Toronto Santa Claus Parade

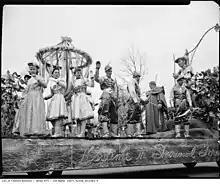
A float in the 1956 parade.

The Toronto parade continued to be held during World War II, without interruption. Due to a shortage of supplies, all of the floats were made out of paper.